Foursquare Swarm

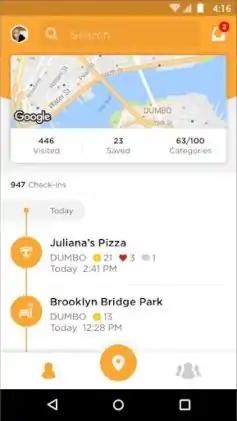
The app's home page before its July 2025 update

Swarm by Foursquare (stylized as swarm) is a mobile app that allows users to share their locations with their friends and create a record of their experiences in a personal lifelog. Swarm launched for iOS and Android devices on May 15, 2014. A spin-off from and former companion app to Foursquare City Guide, Swarm allows users to check-in to a given location, and see who is nearby. These check-ins are chronologically listed to create a personal lifelog for each user, which serves as a digital library for all the places they have been, in a searchable database that can be revisited and shared.